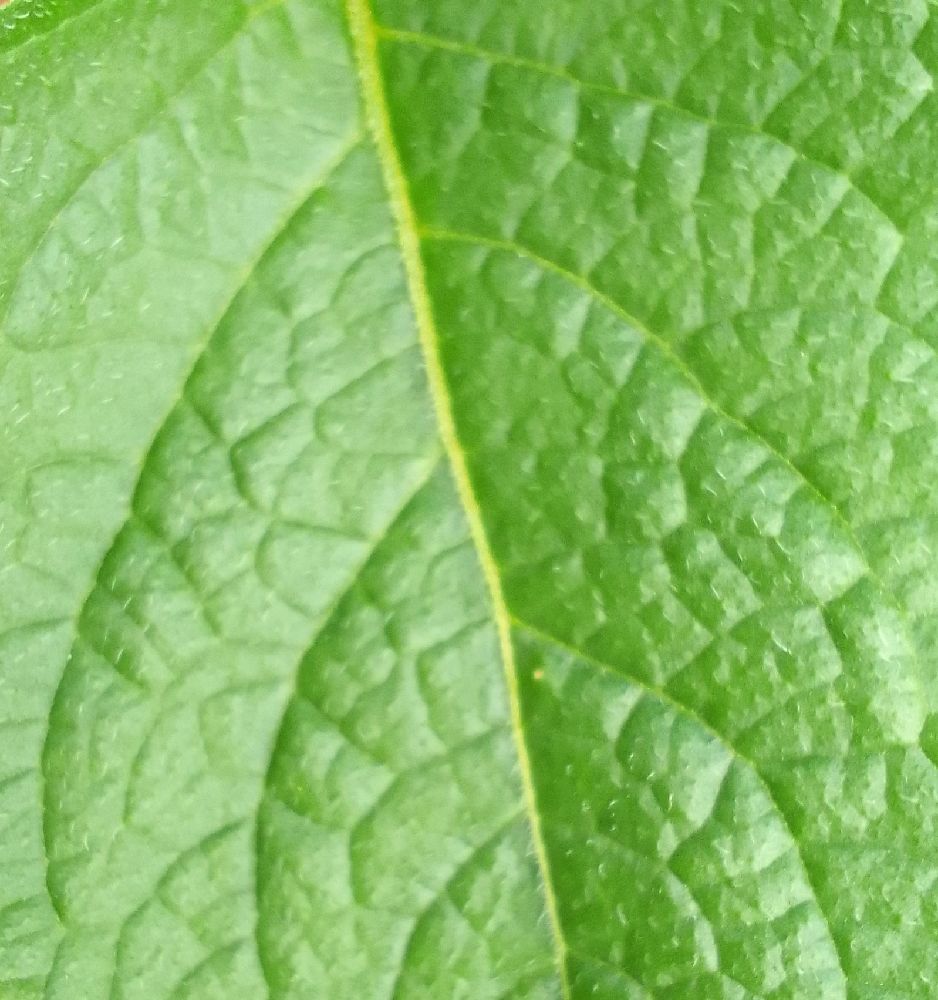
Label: Healthy